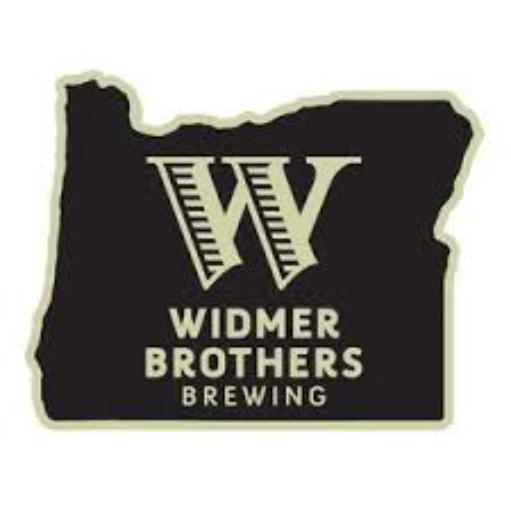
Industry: Food